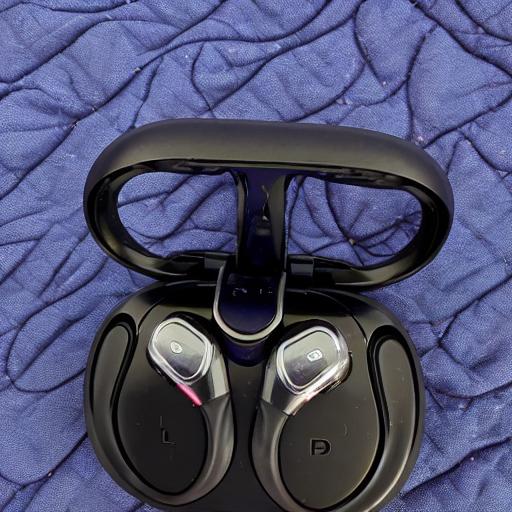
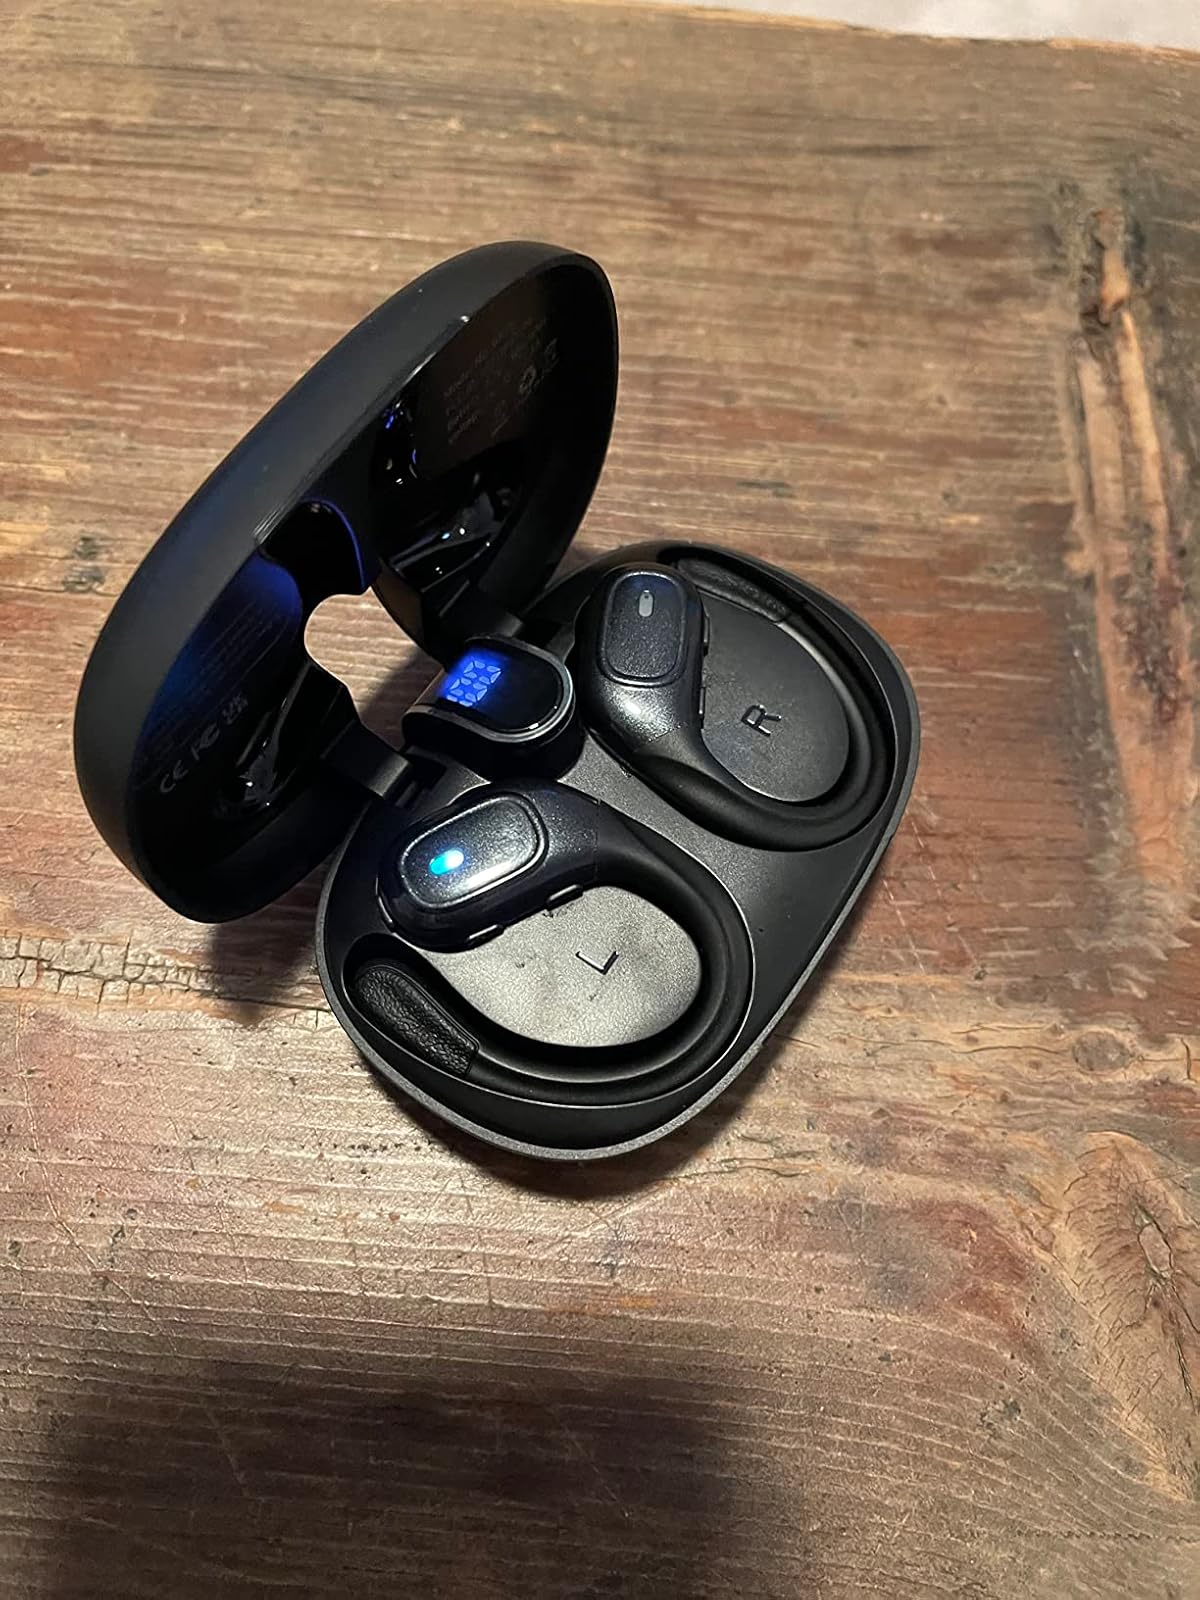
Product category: earbuds
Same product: no